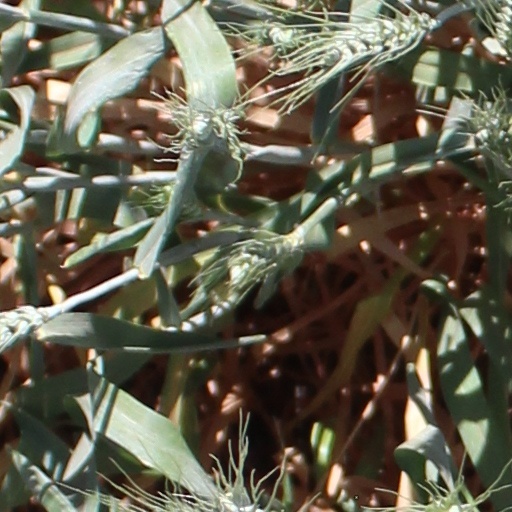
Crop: wheat